George Southcote (died 1589)

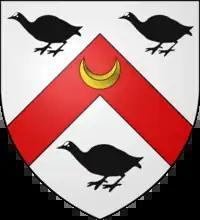
Arms of the Southcote family of Calverleigh. "Argent, a chevron gules, between three coots sable, a cressent or for difference."

He was a Member (MP) of the Parliament of England for Lostwithiel in April 1554 and Tavistock in 1558; it is strongly believed that he was made a member of parliament for Tavistock due to his brother's great friendship and association with the 2nd Earl of Bedford, the lord of the borough.